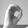
ASL letter: O